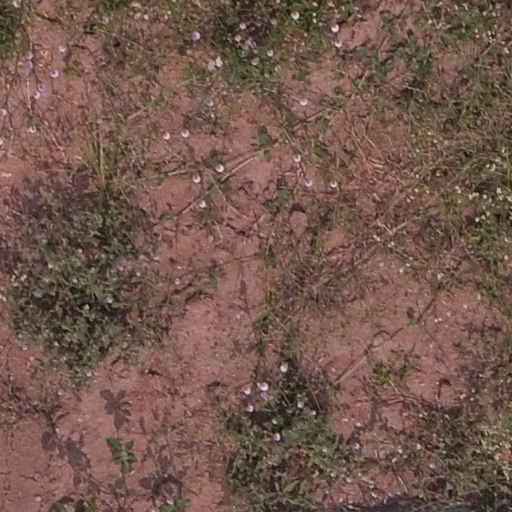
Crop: maize; corn